Cape Verde

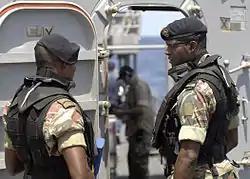
Marines of the Cape Verdean Coast Guard

The military of Cape Verde consists of the National Guard and the Coast Guard; 0.7% of the country's GDP was spent on the military in 2005.